Woodsboro and Frederick Turnpike Company Tollhouse

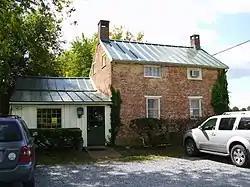

The Woodsboro and Frederick Turnpike Company Tollhouse is a historic toll house located at Walkersville, Frederick County, Maryland, United States. It is a two-story brick structure over a stone foundation, with a small interior end chimney at each gable end. It was used as a tollhouse by the Woodsboro and Frederick Turnpike Company.